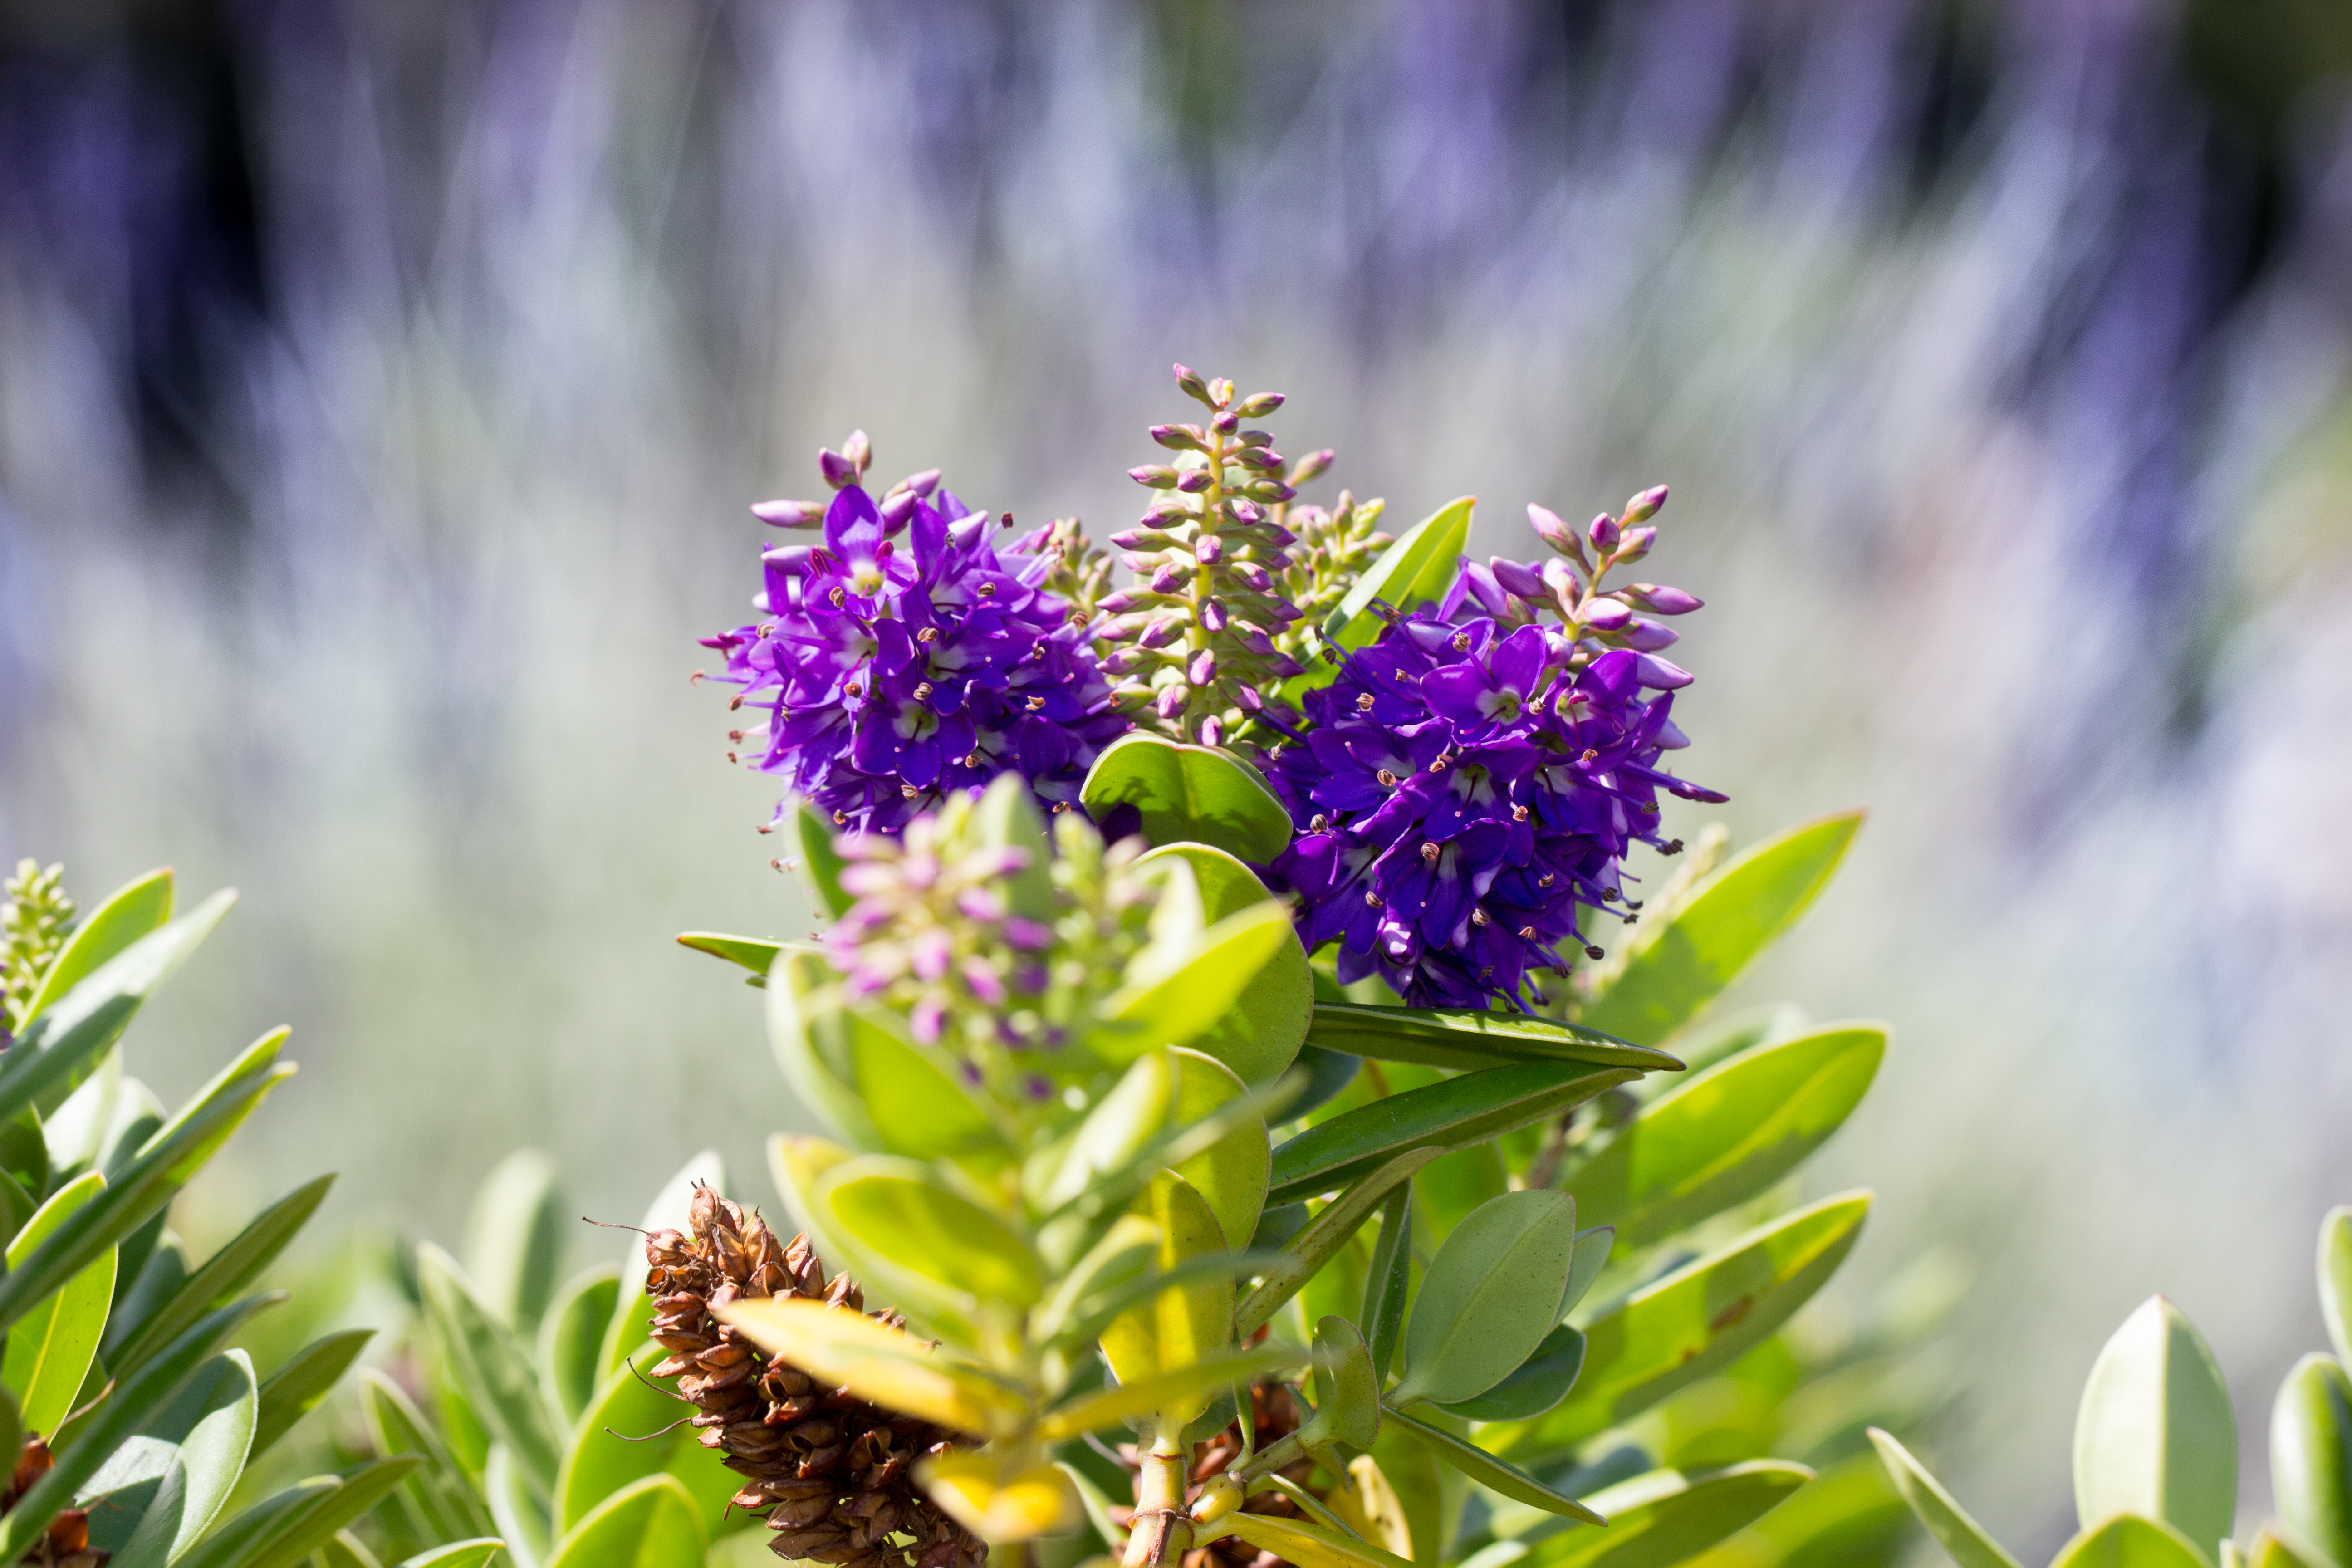
nature, grass, blossom, plant, meadow, flower, insect, botany, flora, wildflower, flowers, shrub, lupin, macro photography, flowering plant, land plant